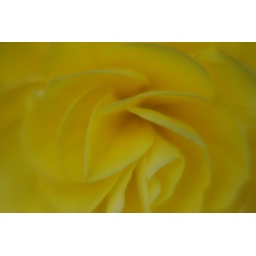
Mixed in the window box